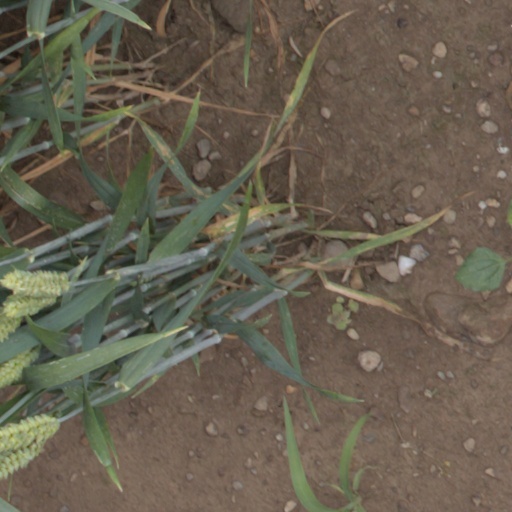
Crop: wheat